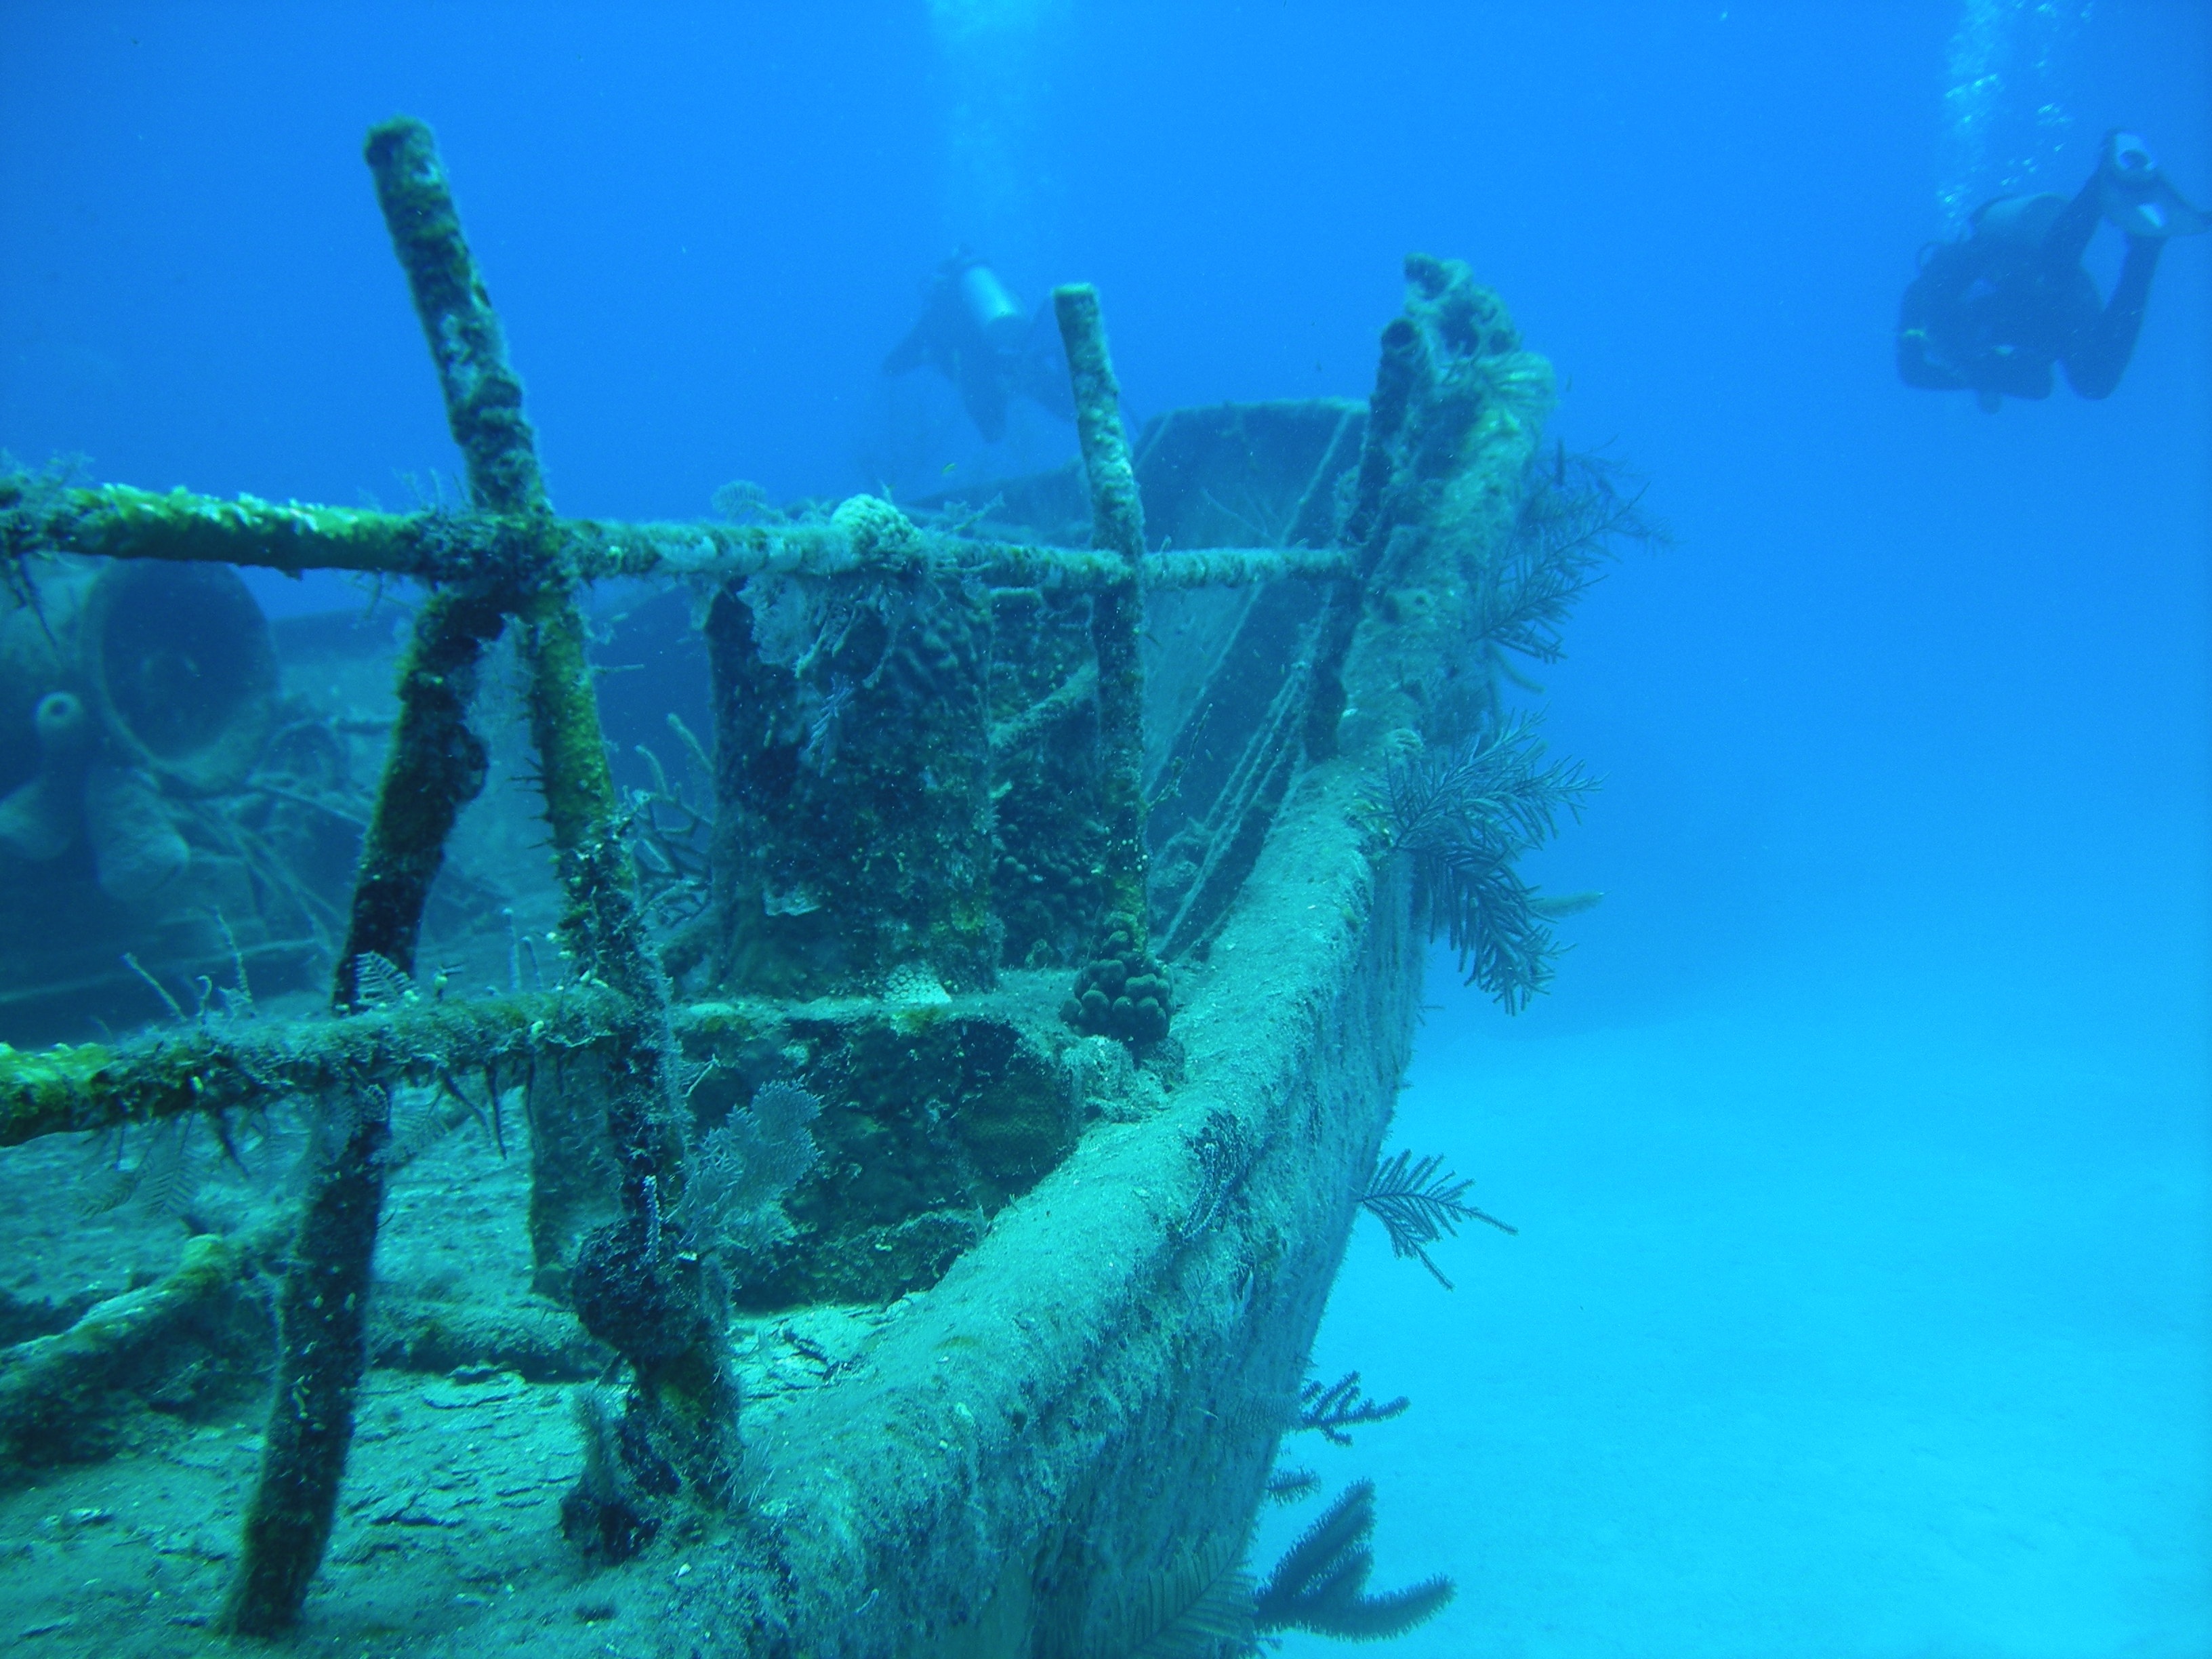
sea, ocean, ship, diving, underwater, vehicle, biology, coral reef, reef, dive, sports, nassau, bahamas, watercraft, shipwreck, landform, scuba diving, marine biology, underwater diving